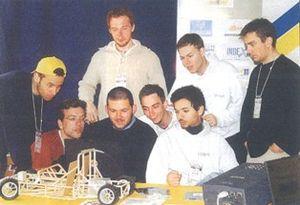
Fondateurs EPSA
L'Écurie Piston Sport Auto est une association loi de 1901 d'élèves-ingénieurs de l'École centrale de Lyon pour la conception, la production – en mixité professionnelle avec un ensemble de partenaires pédagogiques rhônalpins –, l'intégration et la validation de véhicules écologiques prototypes de compétition.